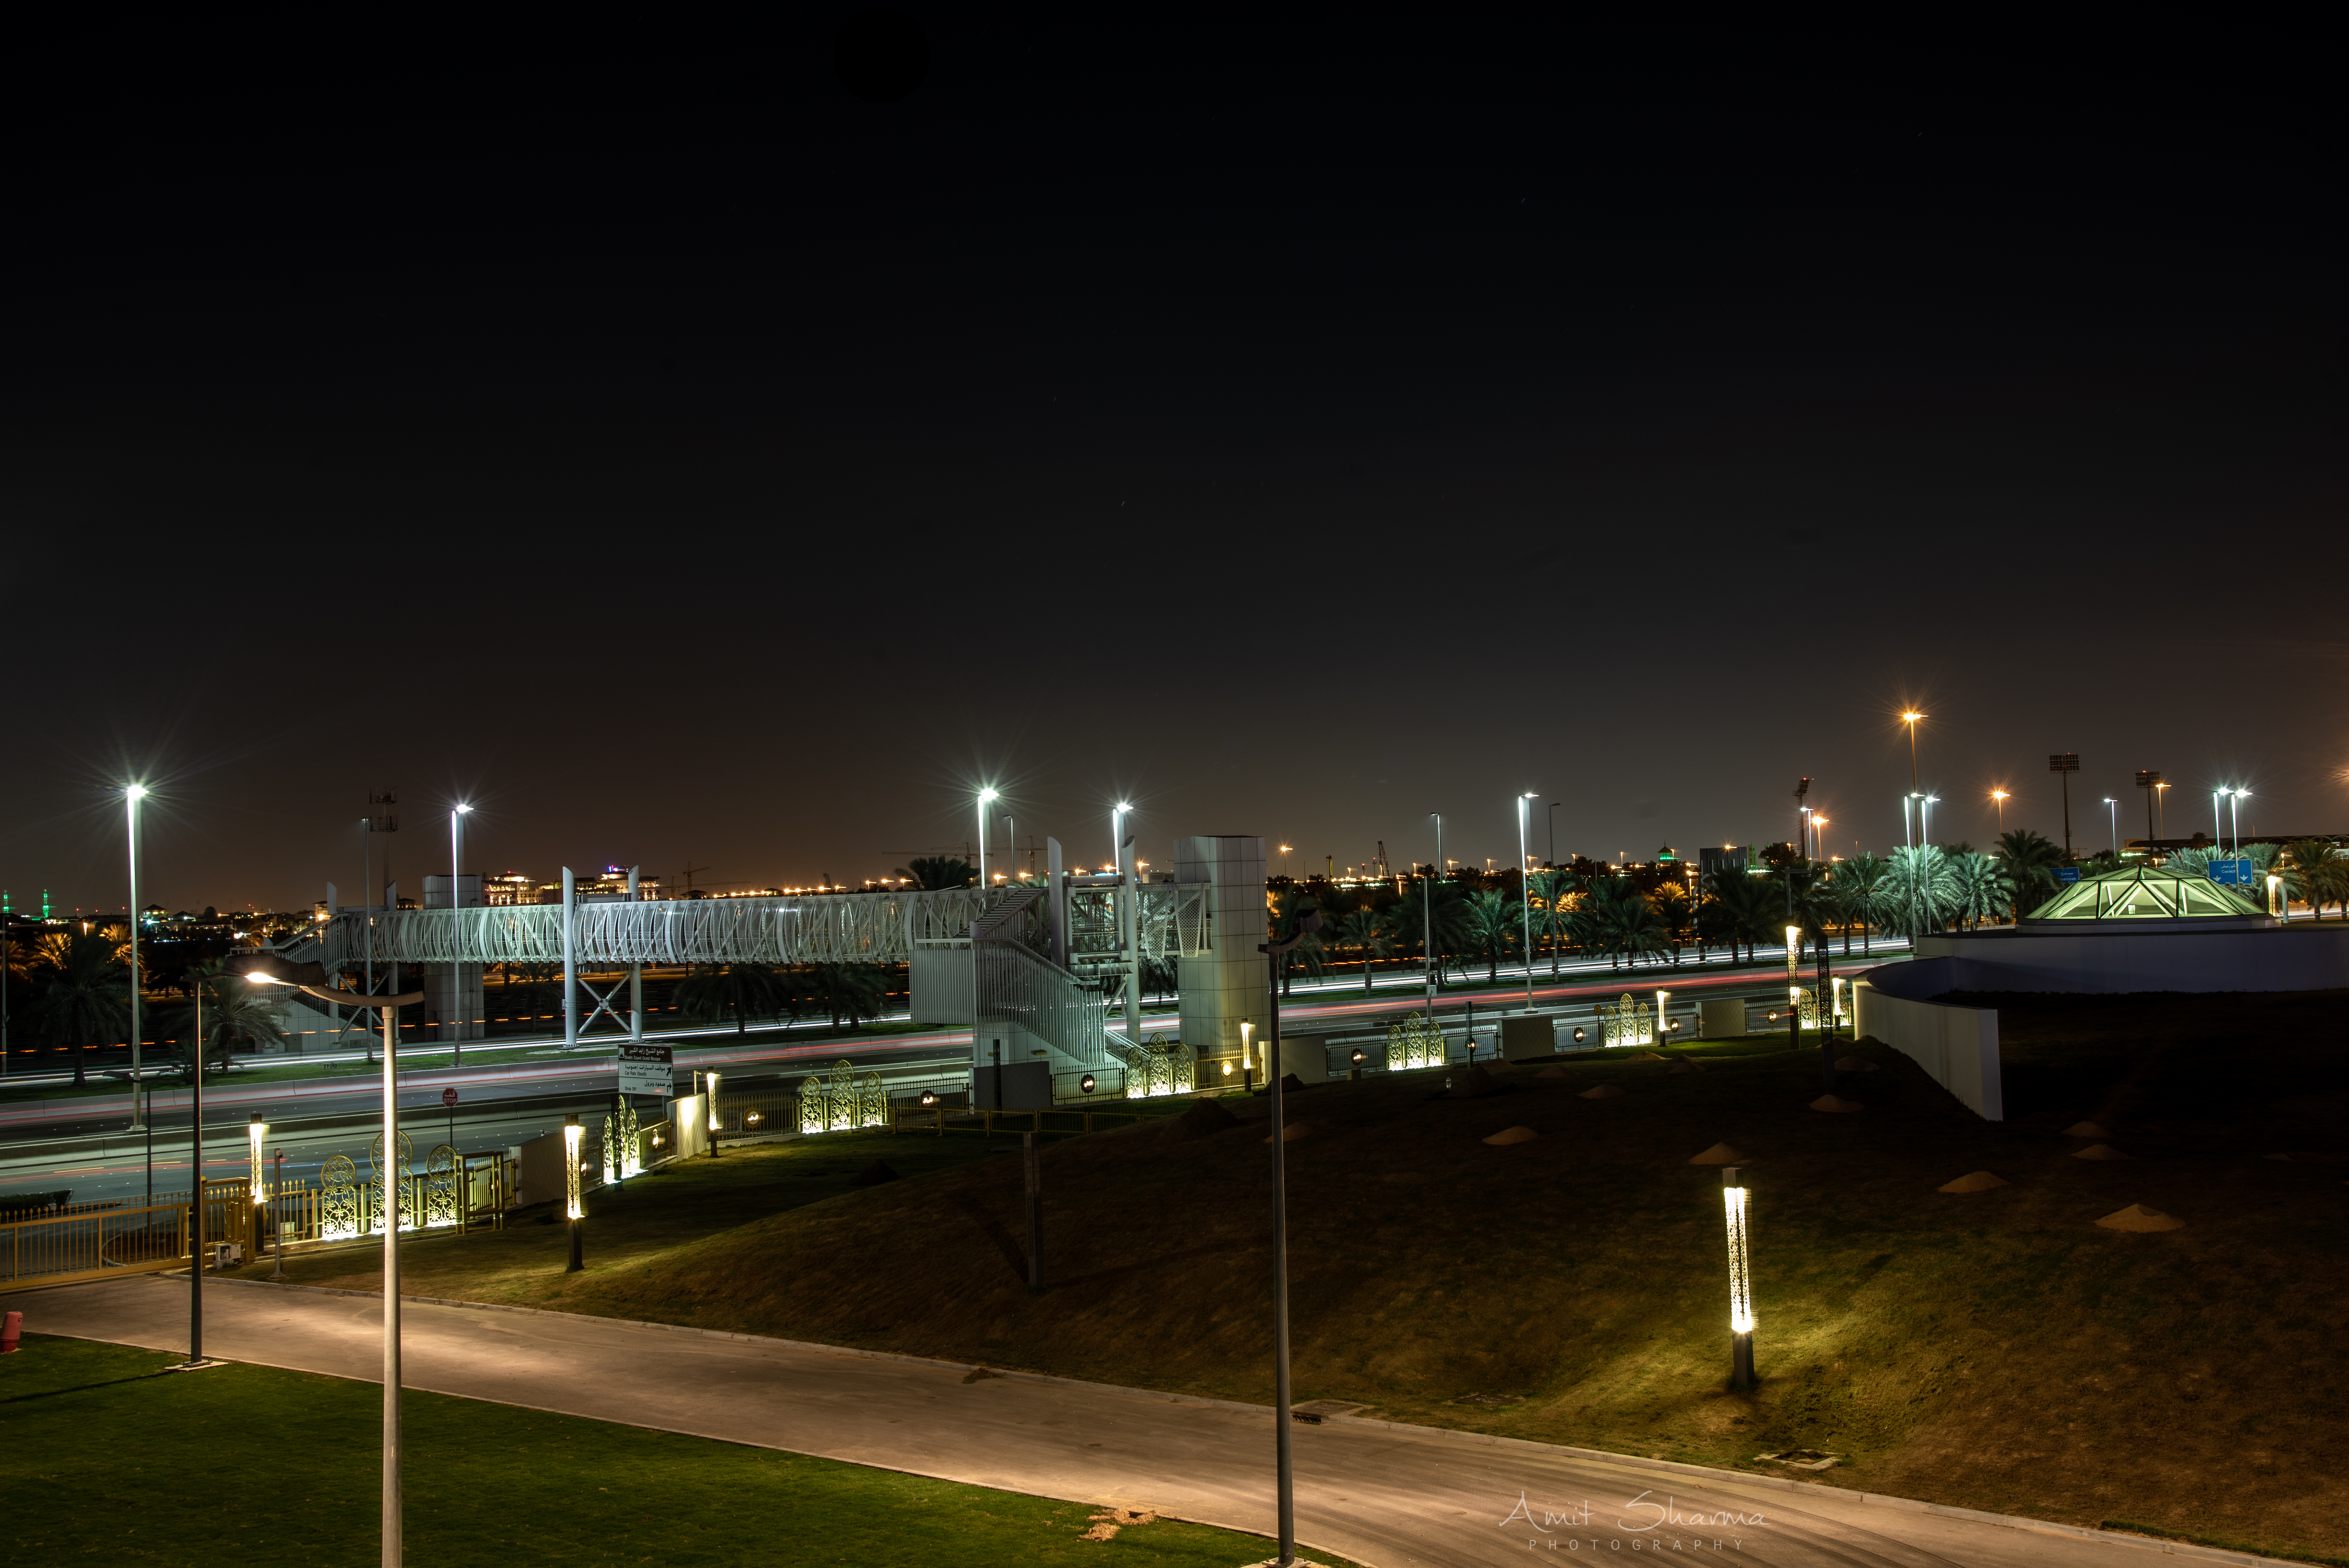
abudhabi, middle east, uae, seascape, longexposure, night, sky, metropolitan area, urban area, city, light, lighting, cityscape, human settlement, skyline, architecture, street light, water, metropolis, cloud, infrastructure, downtown, darkness, tree, midnight, evening, river, tourist attraction, bridge, tower, light fixture, building, road, electricity, overpass